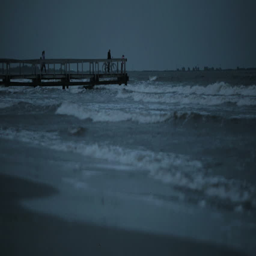
old wooden jetty during storm on the sea .